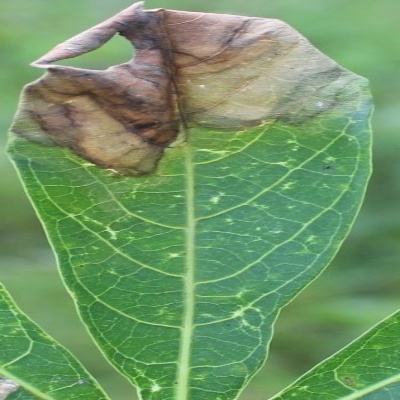
Crop: Cassava
Condition: bacterial blight